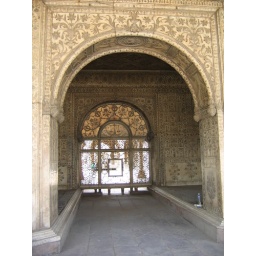
Arch with screen building inside the Red Fort in Old Delhi